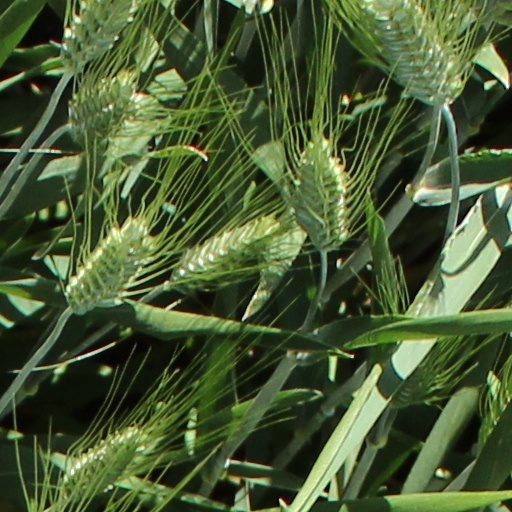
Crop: wheat